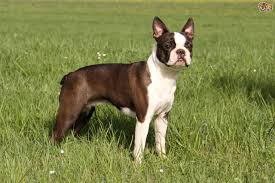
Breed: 230-n000084-Boston_bull